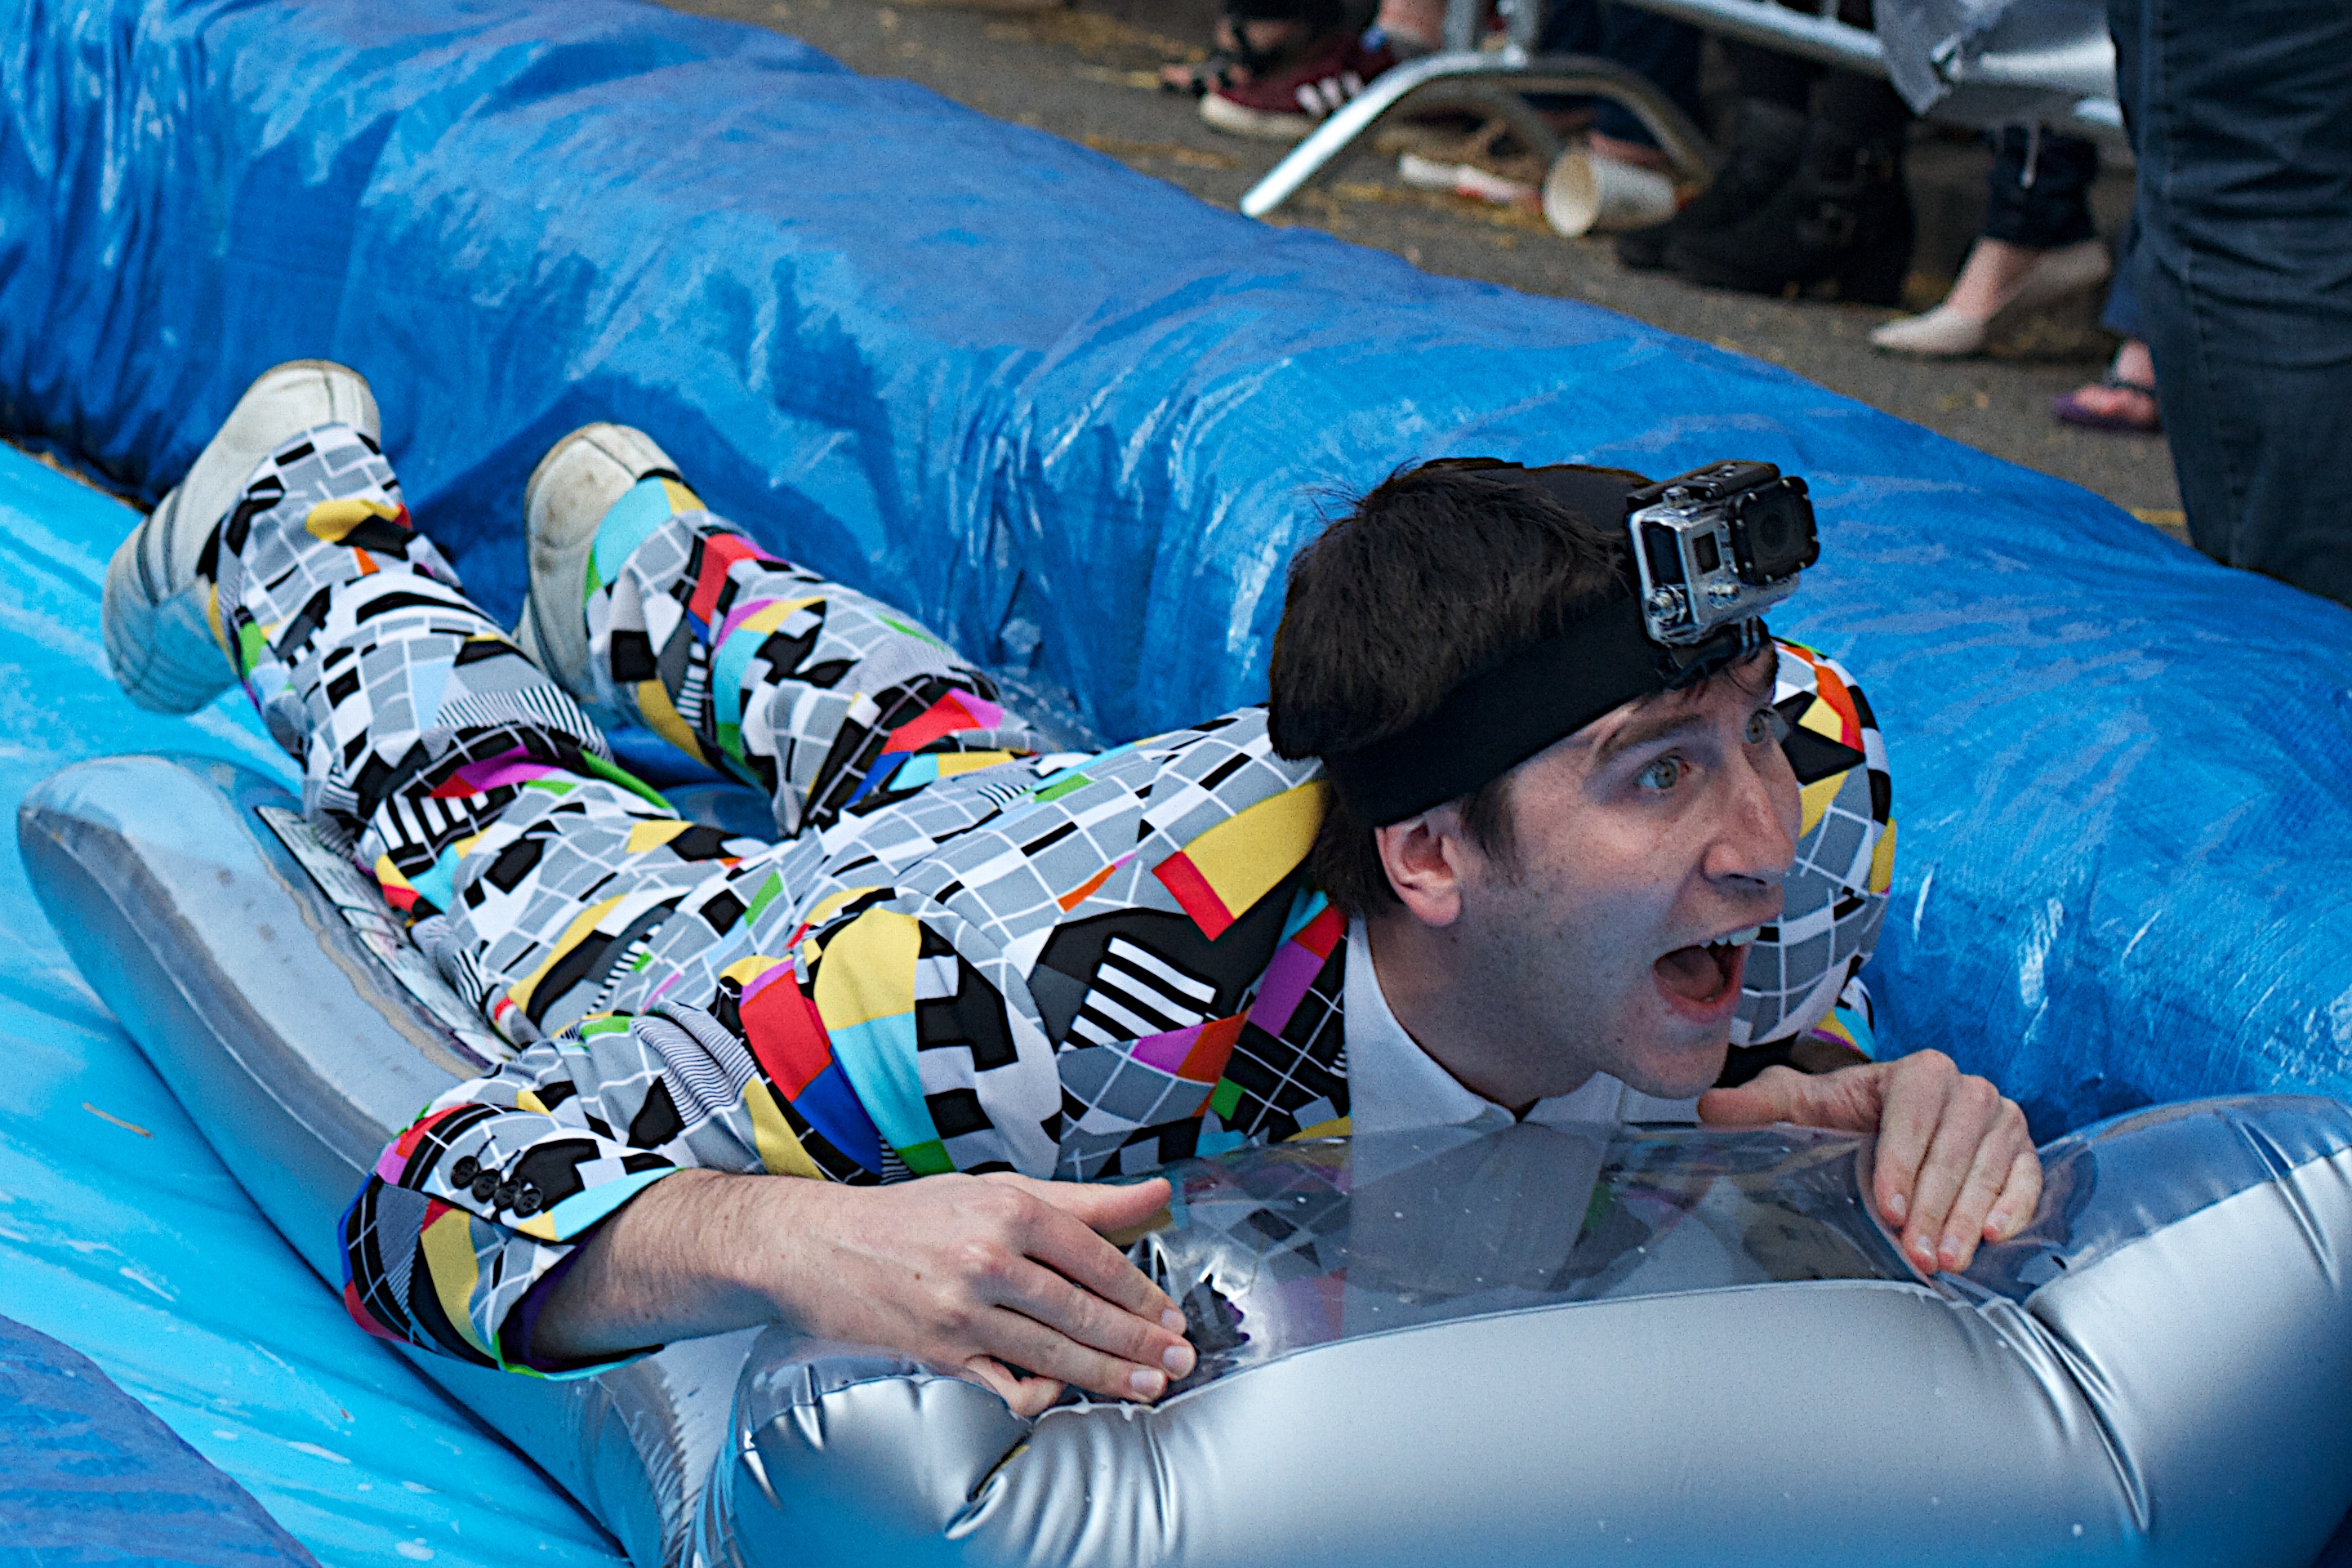
vehicle, blue, fun